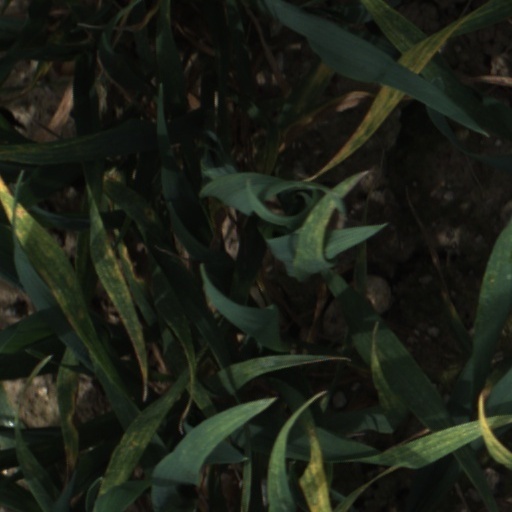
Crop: wheat